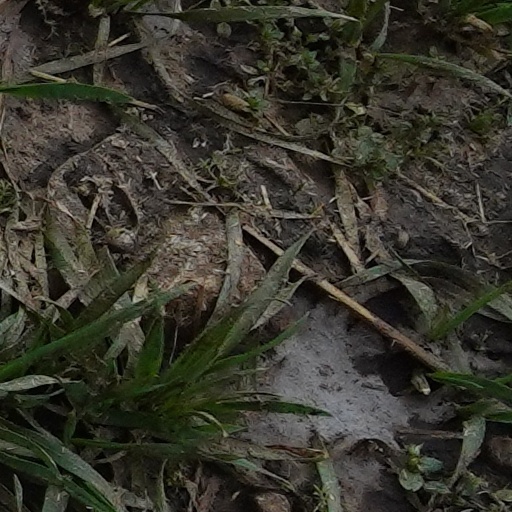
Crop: wheat